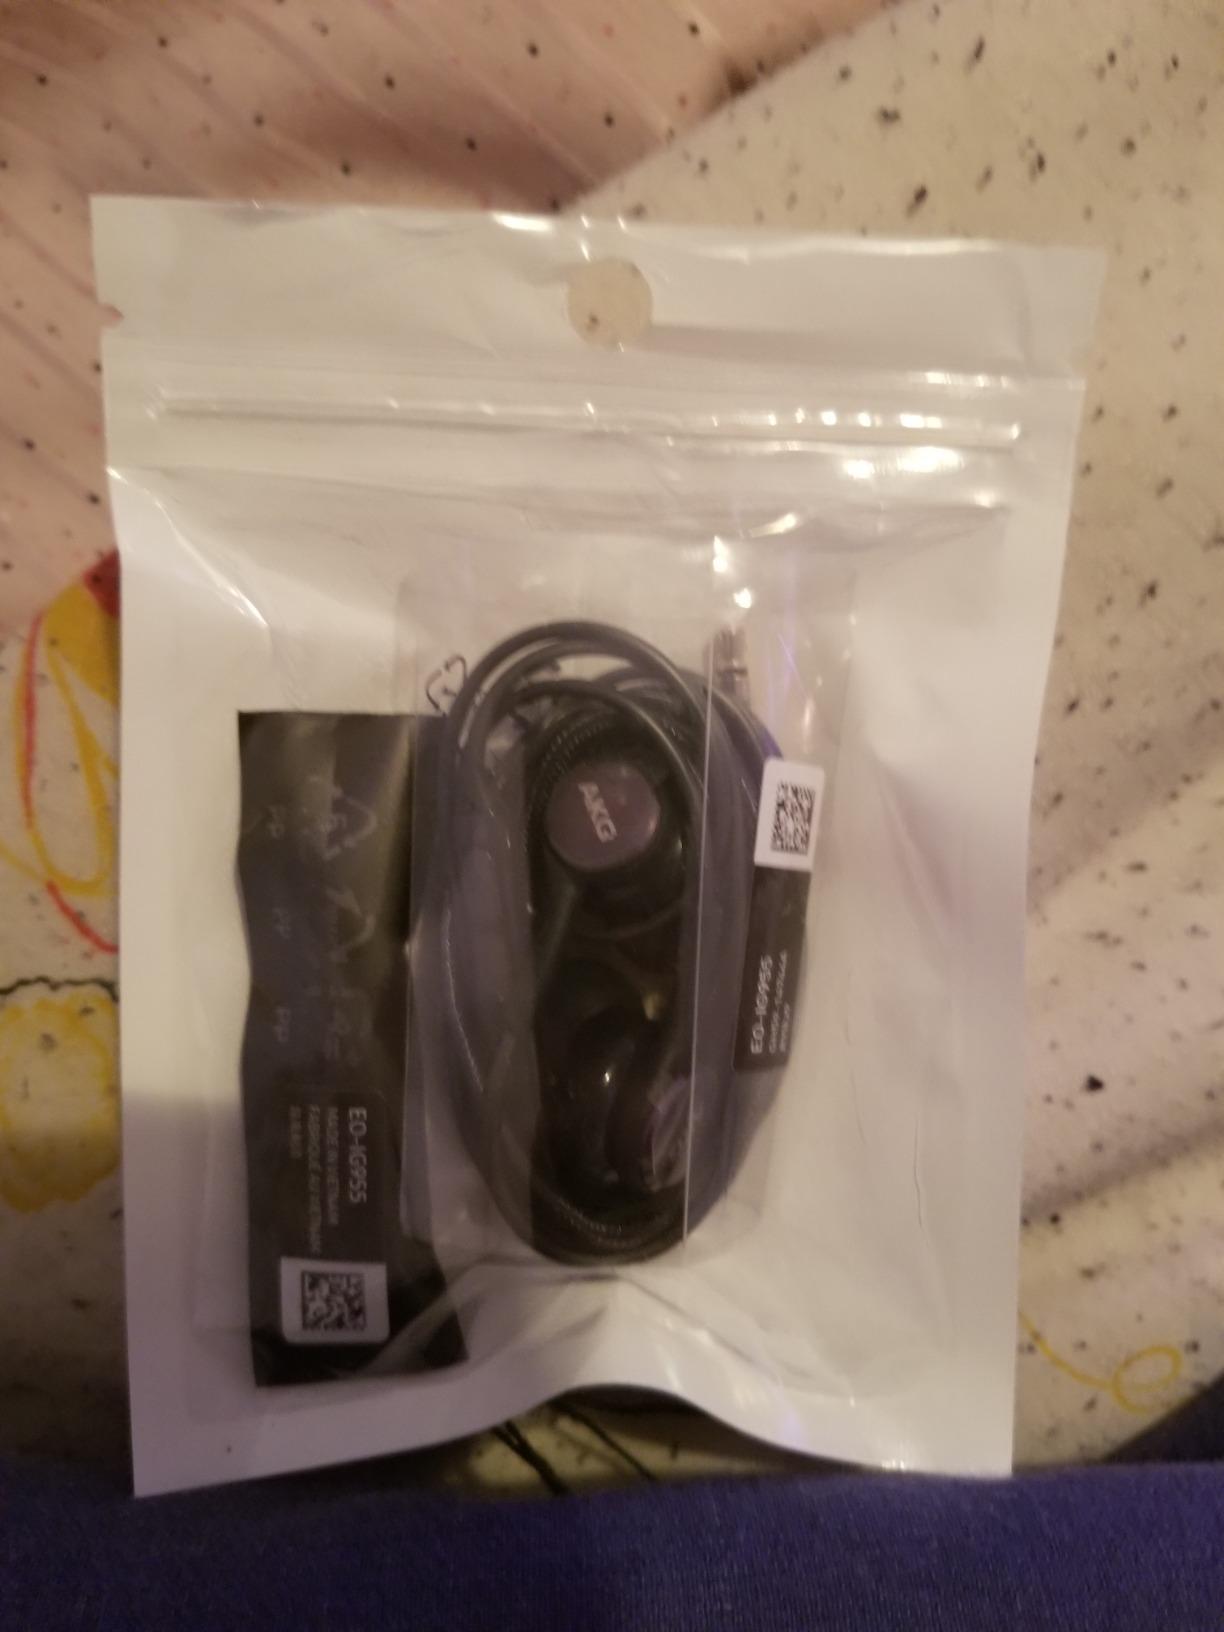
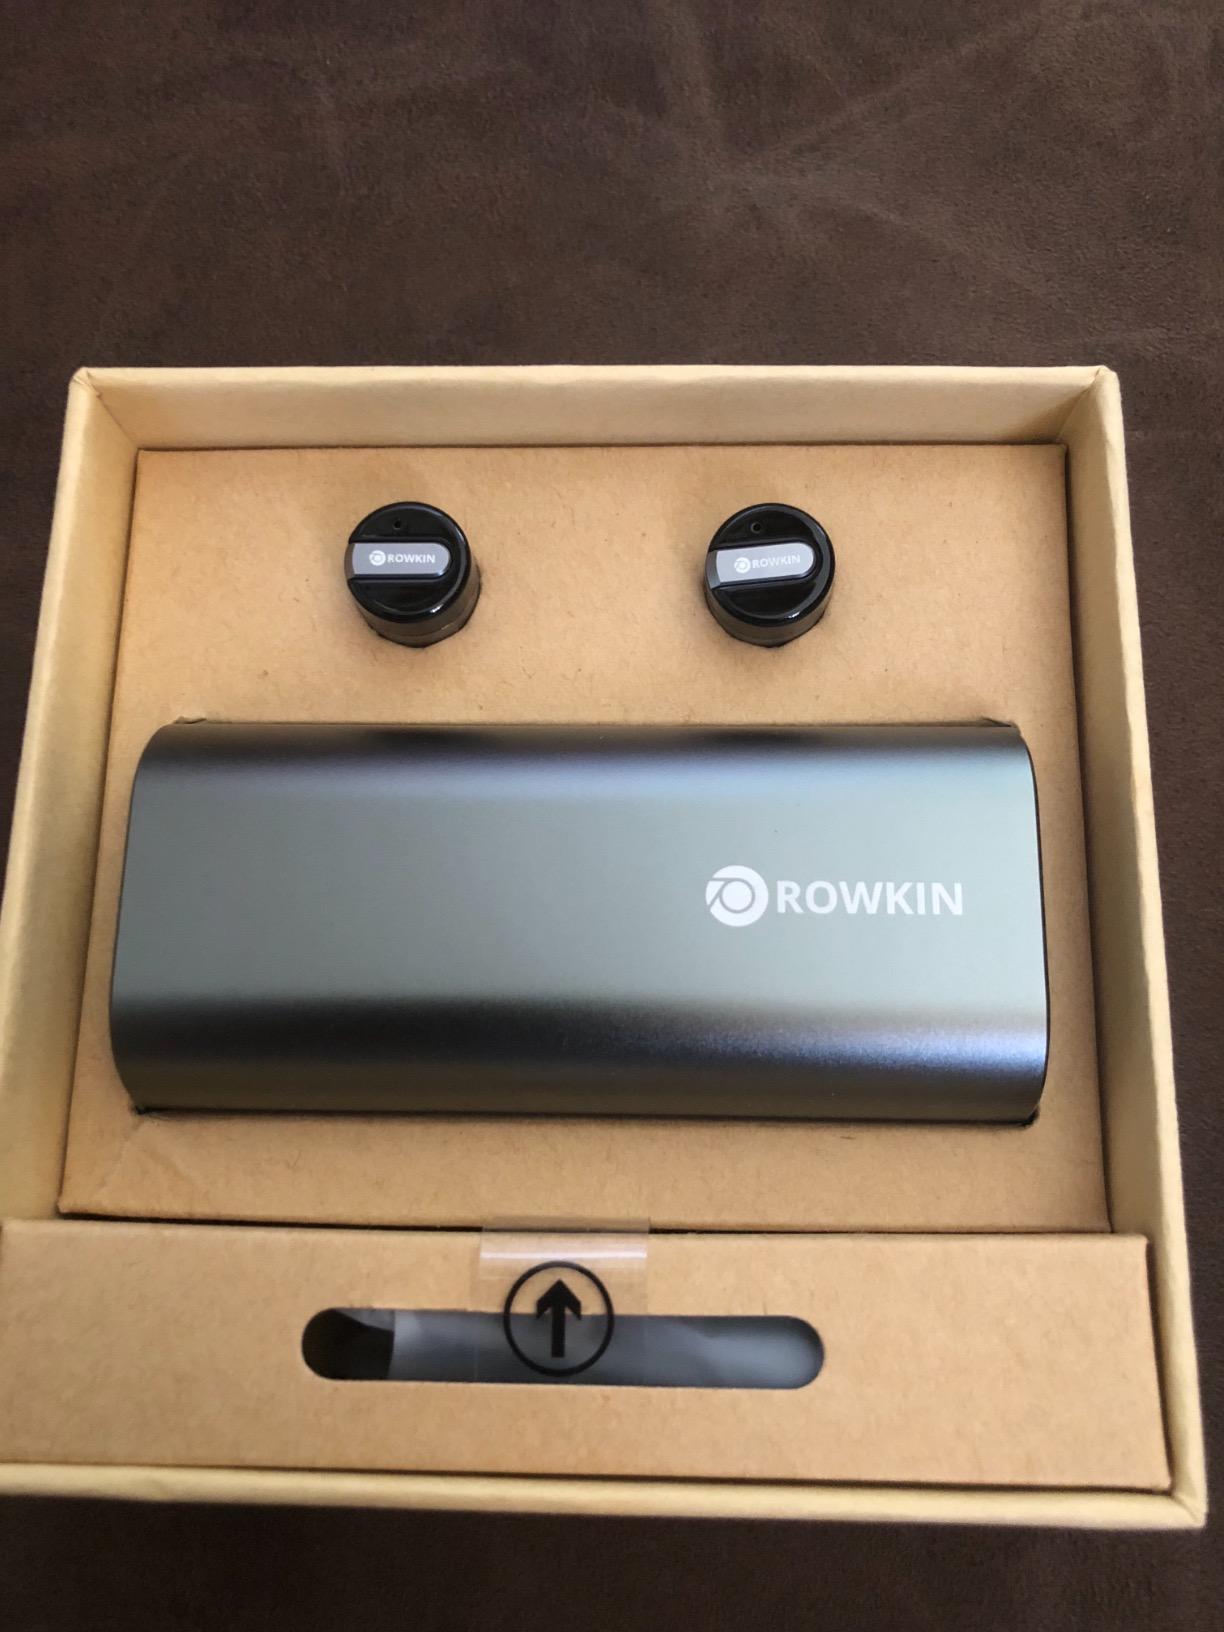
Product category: headphones
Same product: no